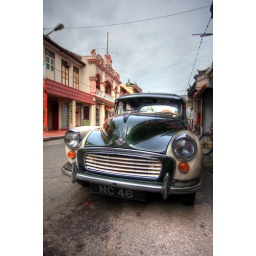
Morris Minor in green and cream livery. A classic car in a world heritage town.